Headis

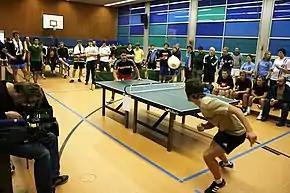
Two Headis players at a final of a tournament in Göttingen, Germany

Headis ("head" + the ending of "tennis") was invented in 2006 by the at that time sport student René Wegner. A football pitch in Kaiserslautern, Germany was occupied but the table tennis table was available so they started playing a rubber ball only with their heads.